Death's Gambit

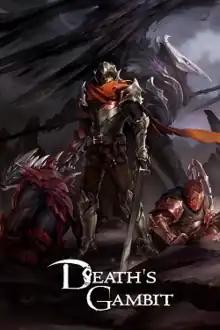

Death's Gambit is a side-scrolling action role-playing game developed by White Rabbit and published by Adult Swim Games. It was released for Windows and PlayStation 4 in August 2018. An expanded edition of the game titled "Death’s Gambit: Afterlife" released in September 2021 for Windows and Nintendo Switch, in November 2021 for PlayStation 4 and in May 2022 for Xbox One.